Penwith

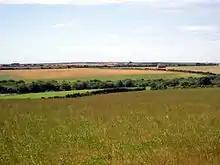
Farmland in St Buryan parish looking south towards the sea

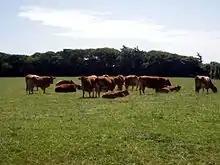
Cattle being raised in the south of the district

Penwith is believed to be the last part of Cornwall where Cornish was spoken as a community language. Dolly Pentreath, known as the last recorded speaker (but arguably not the very last) came from Paul in Penwith. A year following the death of Dolly Pentreath in 1777 Daines Barrington received a letter, written in Cornish and accompanied by an English translation, from a fisherman in Mousehole named William Bodinar stating that he knew of five people who could speak Cornish in that village alone. Barrington also speaks of a John Nancarrow from Marazion who was a native speaker and survived into the 1790s.